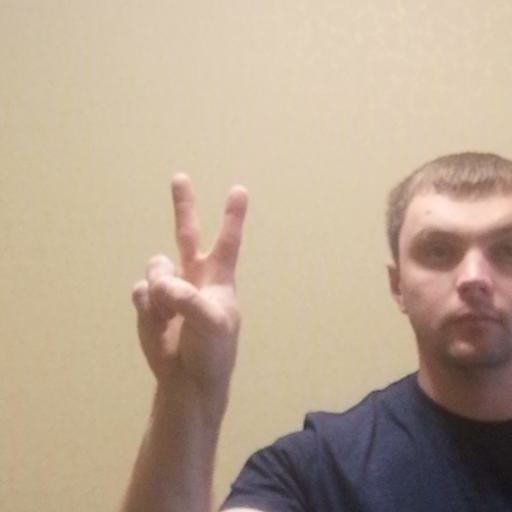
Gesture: peace